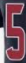
Number: 5